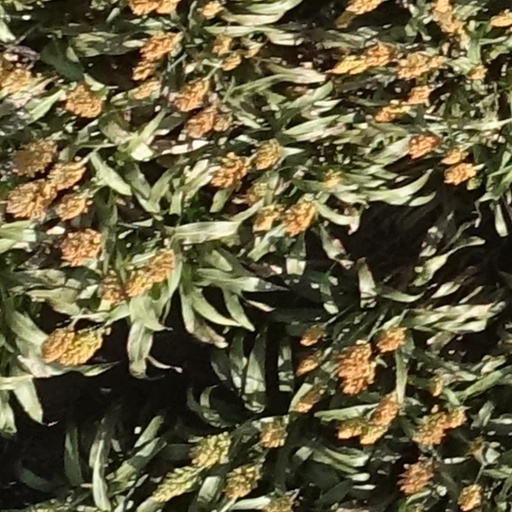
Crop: sorghum